British Empire flag

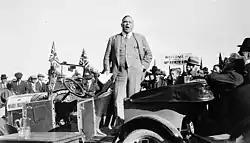
The prime minister travelled in a car bearing Union Jacks in Canada

Upon arrival in London for the 1937 Imperial Conference, ministers representing Canada were greeted by cars provided by the British government bearing Canadian Red Ensigns rather than the Union Jack. The British had the understanding that it was the official flag of Canada. A journalist with the "Winnipeg Free Press", Grant Dexter, reported that the Canadians were somewhat embarrassed by the situation since it was a break from protocol at home. In Canada, the only flag flown on vehicles travelling over land was the Union Jack. Canadian ensigns were only ever used at sea. Many in the United Kingdom were puzzled by Canada, the most senior dominion of the empire, not having an official flag to represent itself as all the others did. Dexter would go on to write more articles over the year regarding the awkwardness brought on by the lack of a Canadian flag. Another had reported that the British people saw the Union Jack as their own flag rather than that of the whole empire, and that none of them would have taken offence to Canada wanting its own. It went on to add that the many flags of the dominions were looked upon with pride, as they represented the vastness of the empire rather than breaks in imperial unity. However, the opposite view was taken by some in Canada, and this stalled efforts to consider an official national flag. A new flag to replace the Union Jack was not necessarily something that many had strong feelings on at the time.